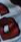
Number: 6